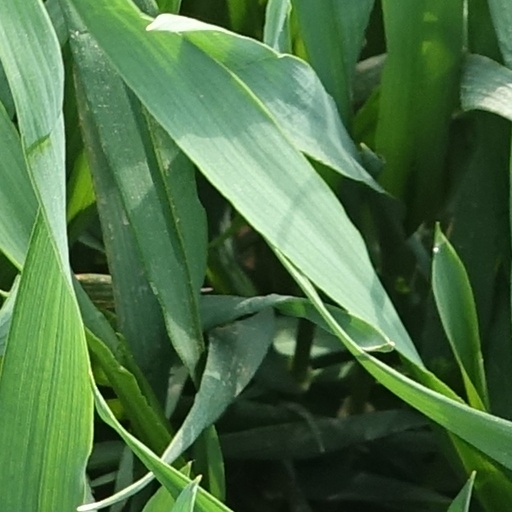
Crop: wheat